Michelle Zatlyn

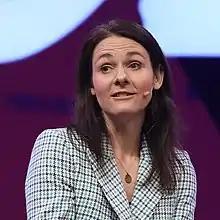
Zatlyn in 2019

Michelle Zatlyn (born July 1979) is a Canadian businesswoman. She is the co-founder, president, and chief operating officer of American content delivery network provider and cybersecurity firm Cloudflare.